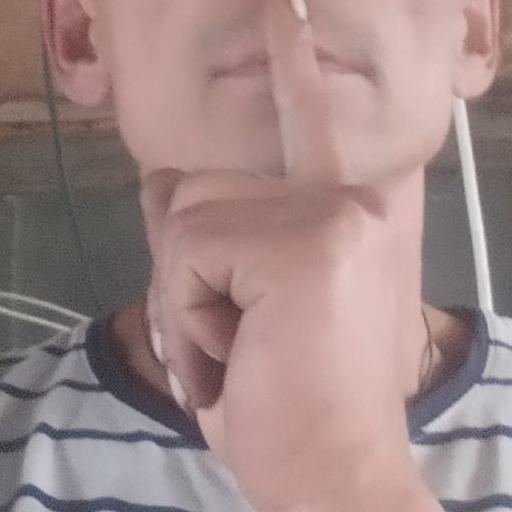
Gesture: mute